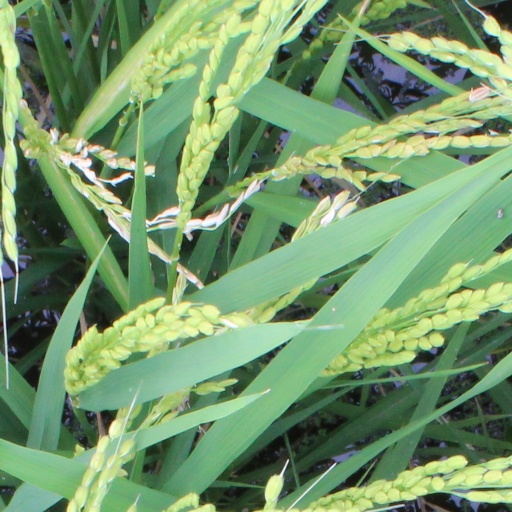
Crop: rice